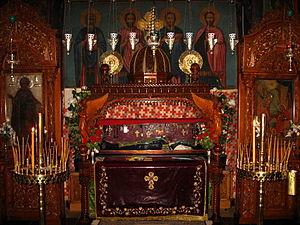
Sabas le Sanctifié est né en Cappadoce dans le bourg de Mutalask près de Césarée de Cappadoce, aujourd'hui Kayseri, en 439. Il est mort le 5 décembre 532 à l'âge de 94 ans au Monastère Mar Saba. Moine et fondateur de monastères chrétiens orthodoxes, il est vénéré en tant que saint et fêté le 5 décembre.